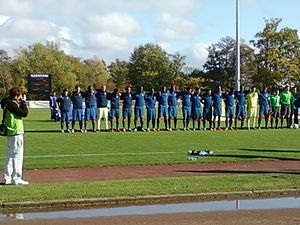
Frankrigs U/16-fodboldlandshold / Kendte spillere fra U16
Præsentation af holdet på stadionet i Sucy-en-Brie før kampen mod USA den 25. oktober 2011 under "Tournoi du Val de Marne"
Frankrigs U/16-fodboldlandshold består af de bedste franske fodboldspillere der er 16 år gamle eller yngre udvalgt af FFF